Don Hany

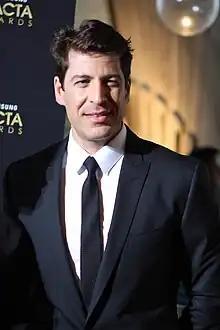
Hany in 2012

Don Hany is an Australian film, television, and stage actor. He is best known in Australia for his role as Zane Malik in "East West 101" and in the US for starring in the NBC medical comedy-drama series "Heartbeat" (2016).